8-Ball Community

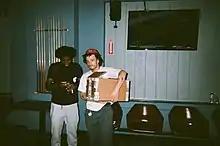
Artists pack up their wares after the 15th 8-Ball Zine Fair, at El Coqui Billiards & Lounge in Ridgewood, Queens on June 22, 2019.

8-Ball hosts two annual zine fairs in New York and one in San Francisco. All its fairs are held at billiards halls and feature a drop-off table that allows anyone with a zine to sell their work.